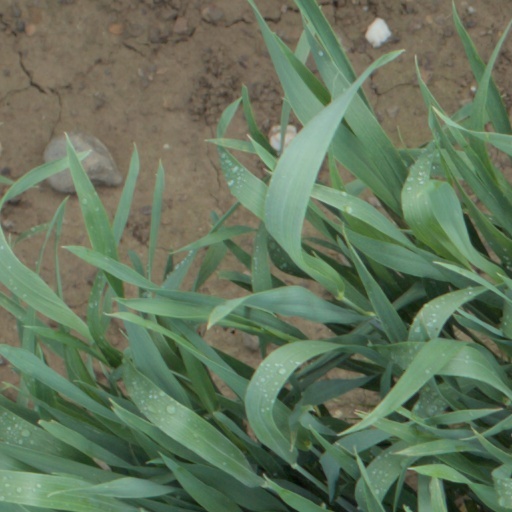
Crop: wheat